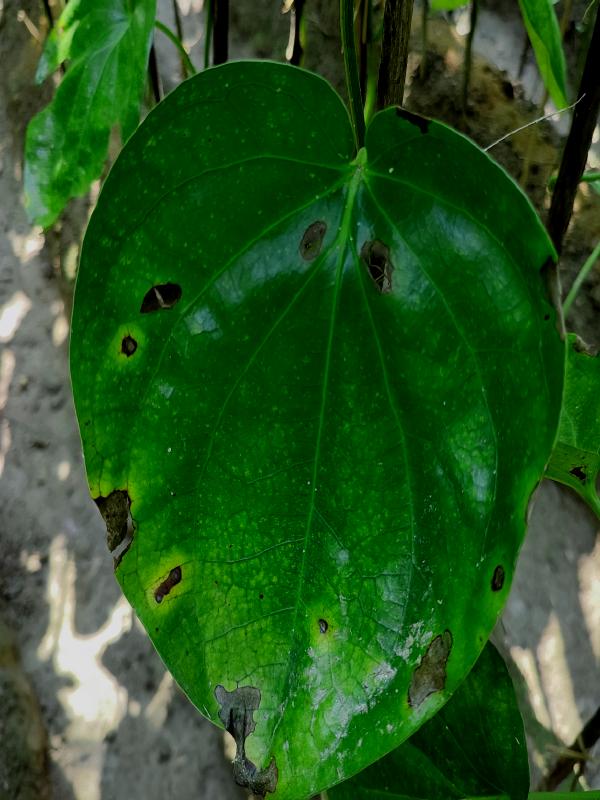
Label: Bacterial_Leaf_Disease